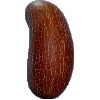
Label: Cucumber Ripe 1